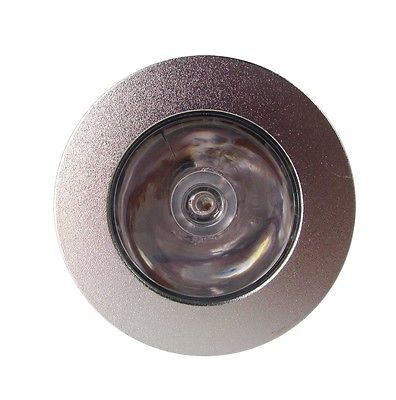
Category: lamp